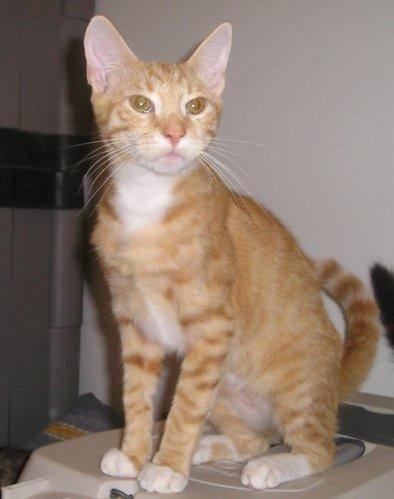
cat